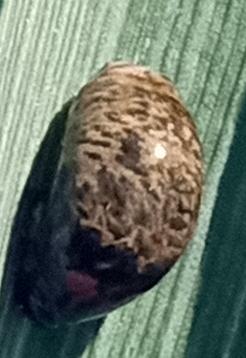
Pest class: cereal_leaf_beetle